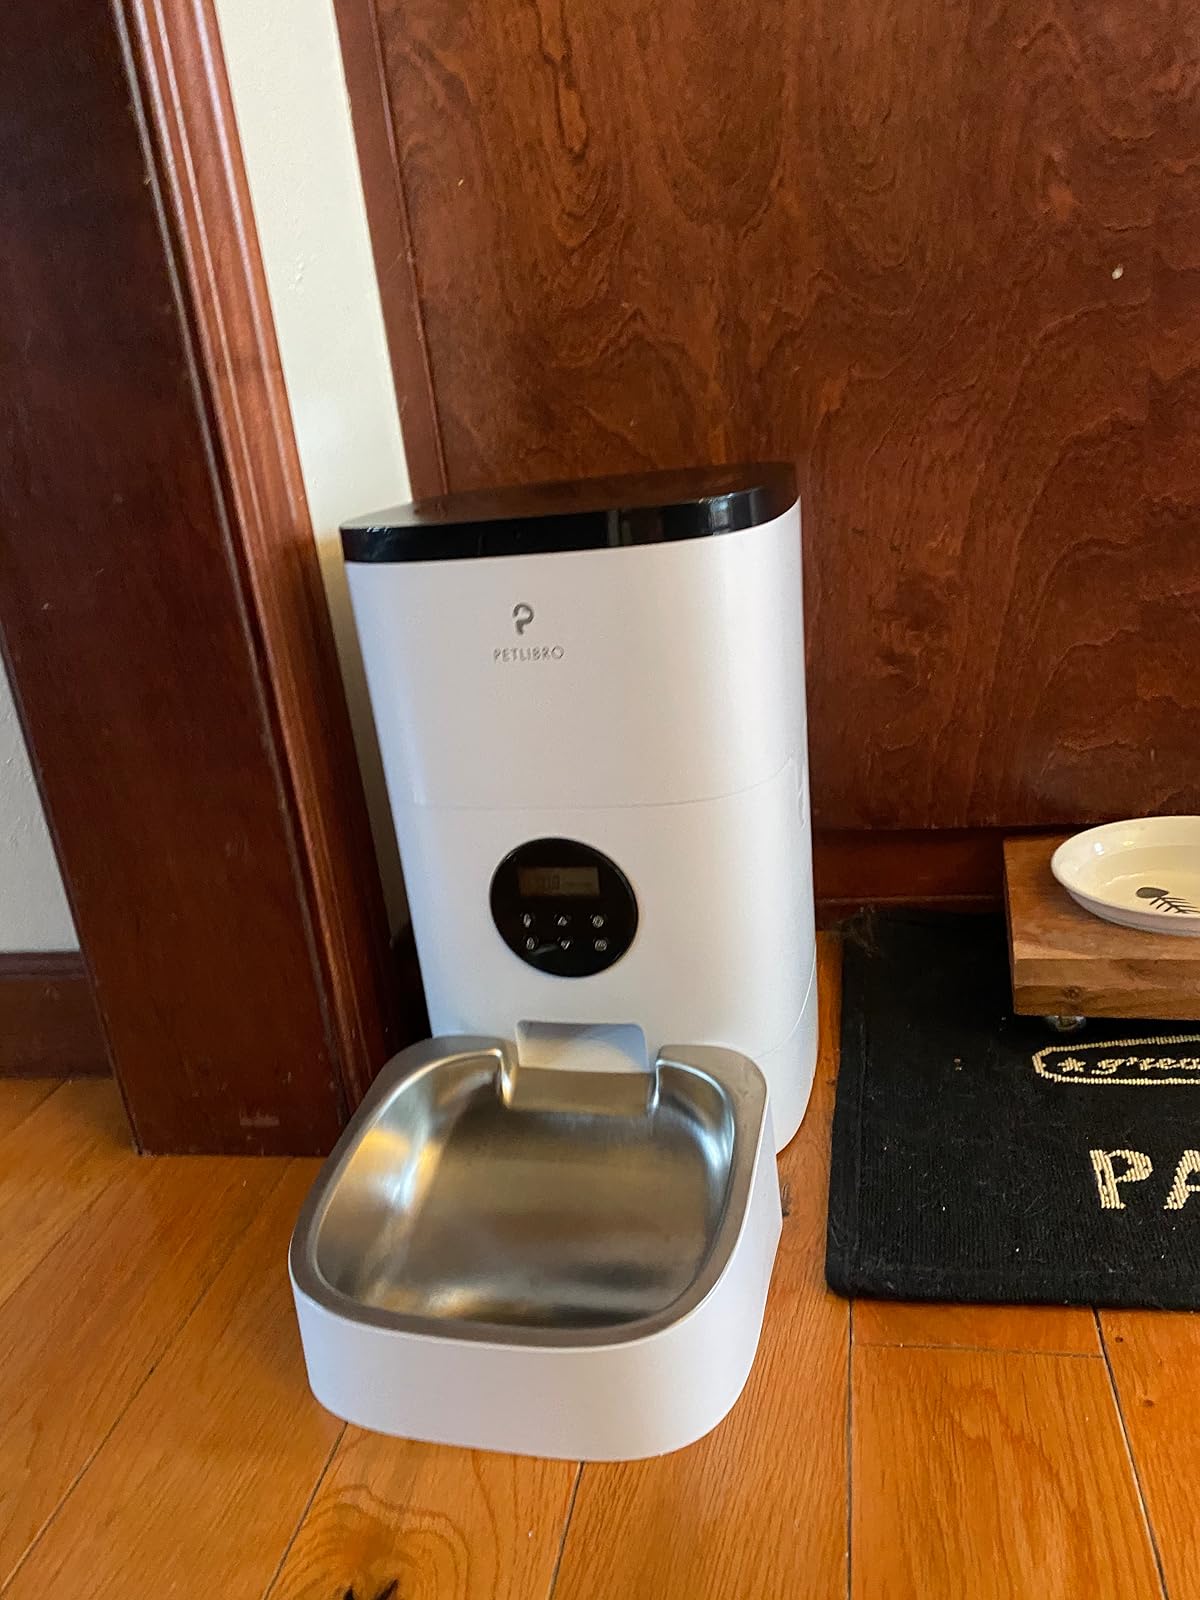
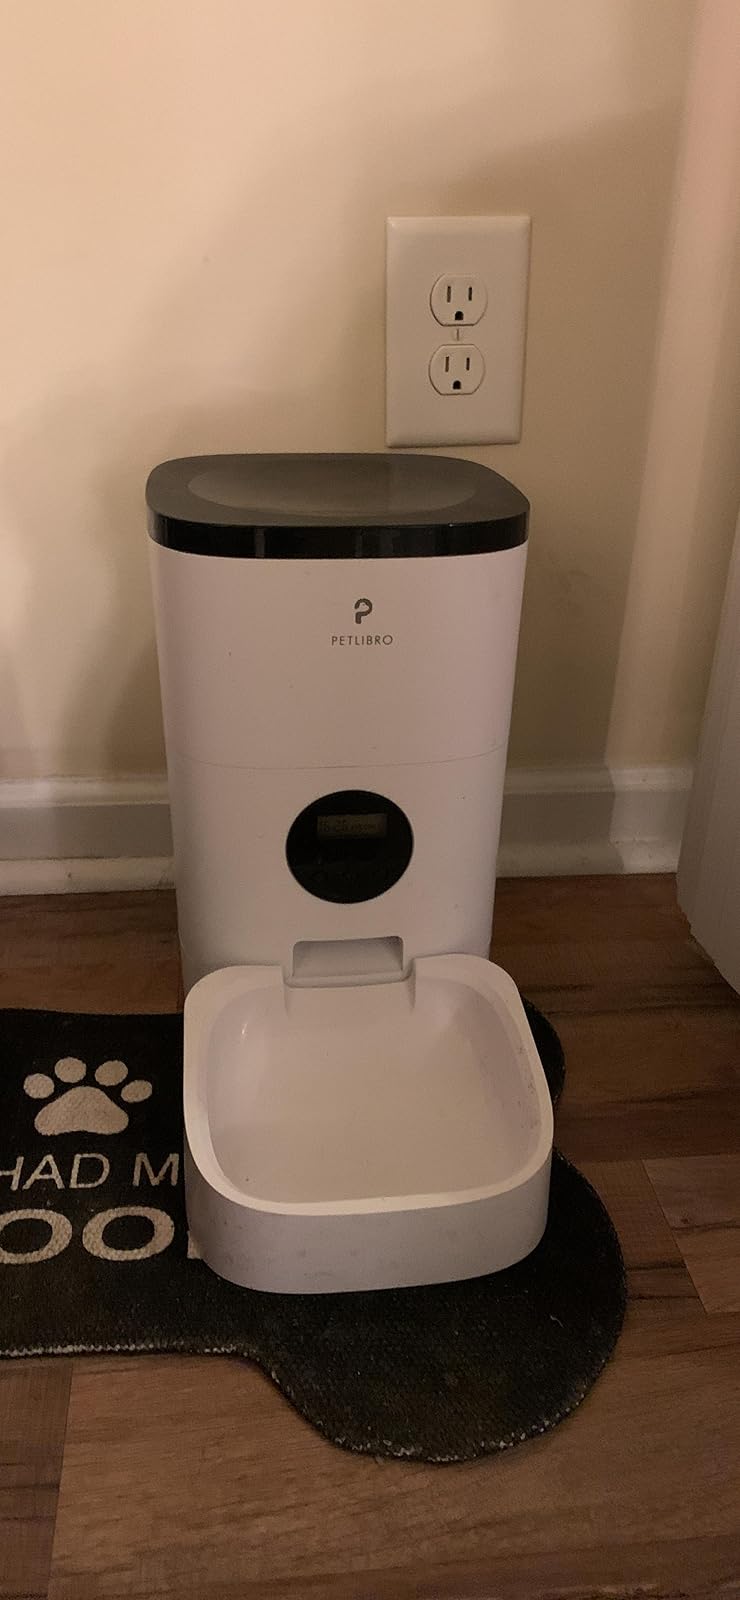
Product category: items_feeder
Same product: yes